Religion in Abkhazia

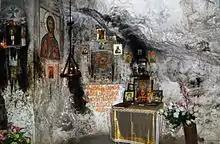
St. Simon the Zealot's (Simon Kananaios) cave in Abkhazia

According to the 2003 census, 60% of respondents identified themselves as Christian and according to the 2011 census, 75% identified themselves as Christian. The two main churches active in Abkhazia are the Abkhazian Orthodox Church and the Armenian Apostolic Church. There are approximately 140 church buildings in Abkhazia, most of which date from the first millennium.